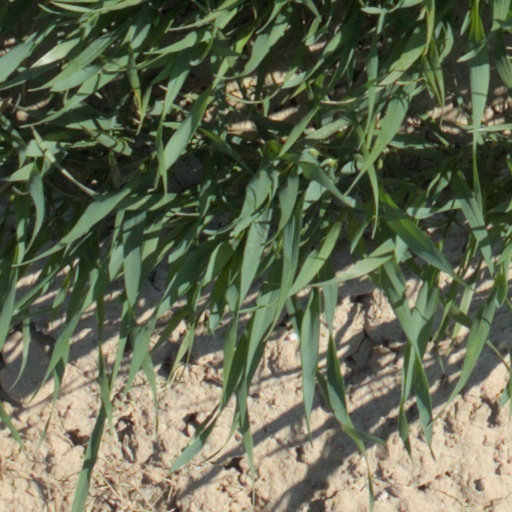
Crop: wheat